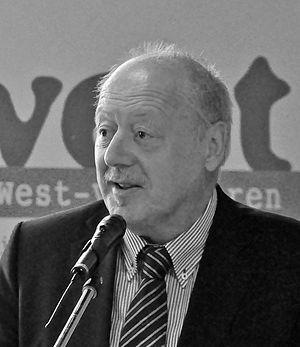
Patrick Moenaert, maire de la ville de Bruges (Belgique)
Patrick Moenaert, né le 27 mars 1949 à Oudenburg, est un homme politique belge et dirigeant du parti CD&V.